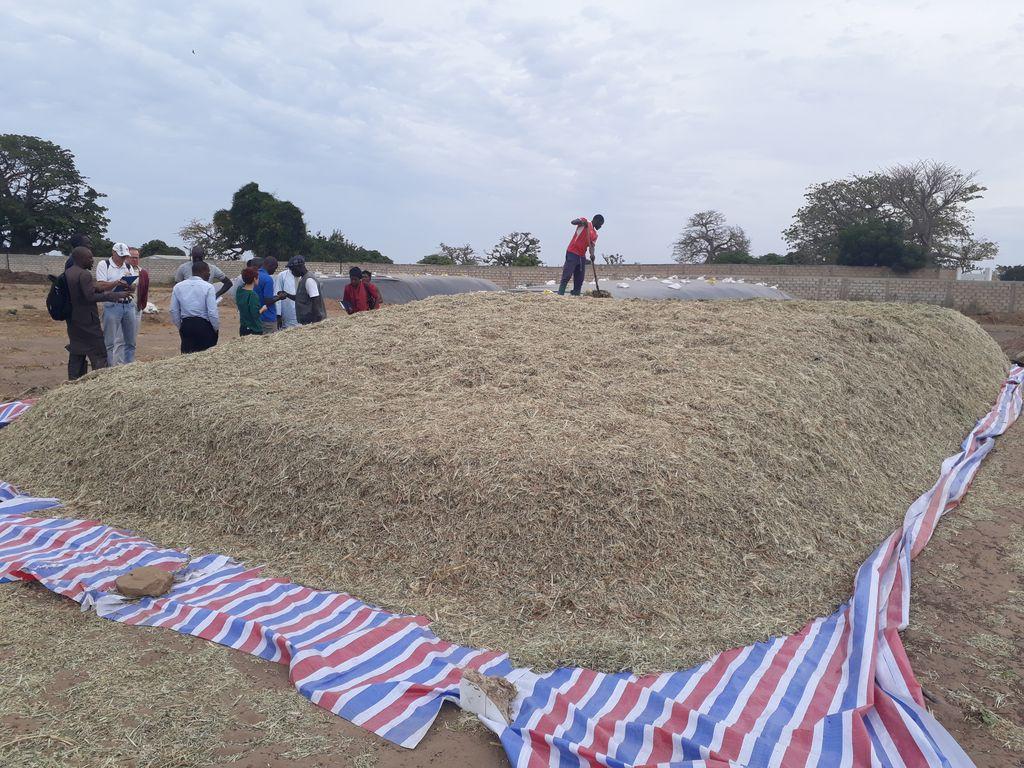
Watu ambao wamejikusanya katika sehemu hii ambapo ni ya kuweka chakula cha ngombe, chakula ambacho kinahifadhiwa kwa njia ya sailo   katika lugha ya kingereza, nimojawapo ya njia za kuifadhi chakula ili kikatumika baadaye.